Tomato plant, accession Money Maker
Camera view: vertical (180 deg); turntable rotation: 180 degrees
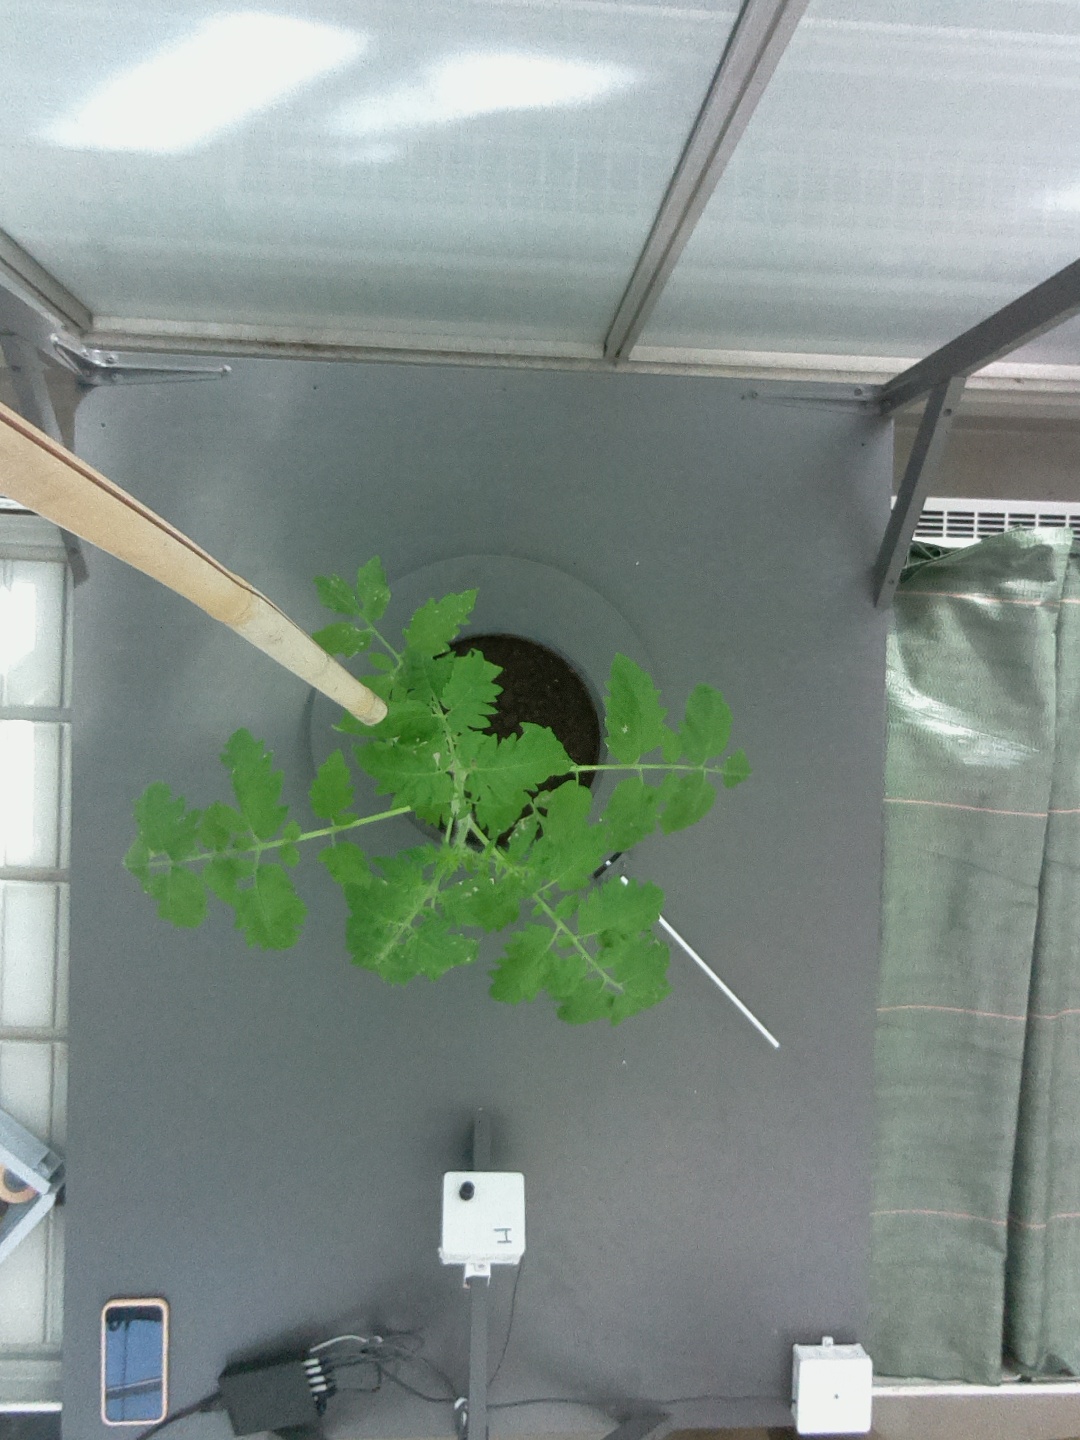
BBCH growth stage 14: 8 of true leaves visible